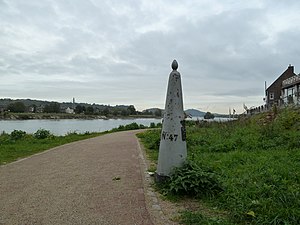
Eijsden-Margraten / Galleri
Eijsden-Margraten er en kommune og en by, beliggende i den sydlige provins Limburg i Nederlandene. Kommunens areal er på 78,32 km², og indbyggertallet er på 24.995 pr. 1 maj 2014. Kommunen grænser op til Maastricht, Valkenburg aan de Geul, Gulpen-Wittem, Voeren, og Wezet.